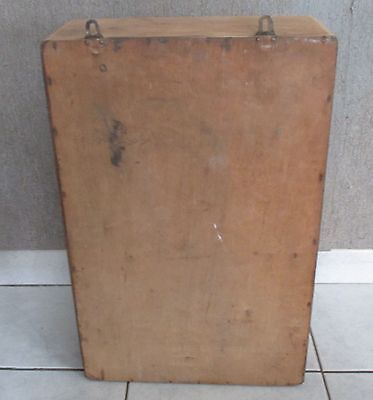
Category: cabinet